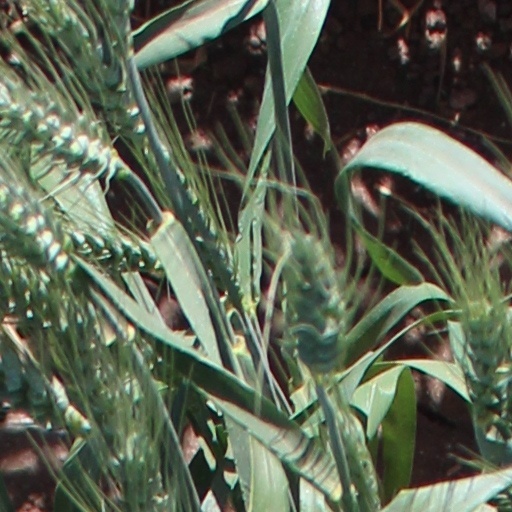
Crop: wheat